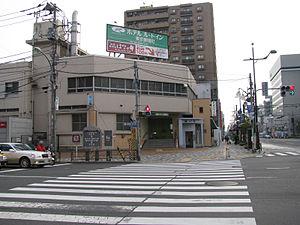
Tōyōchō est une station du métro de Tokyo sur la ligne Tōzai dans l'arrondissement de Kōtō à Tokyo. Elle est exploitée par le Tokyo Metro.